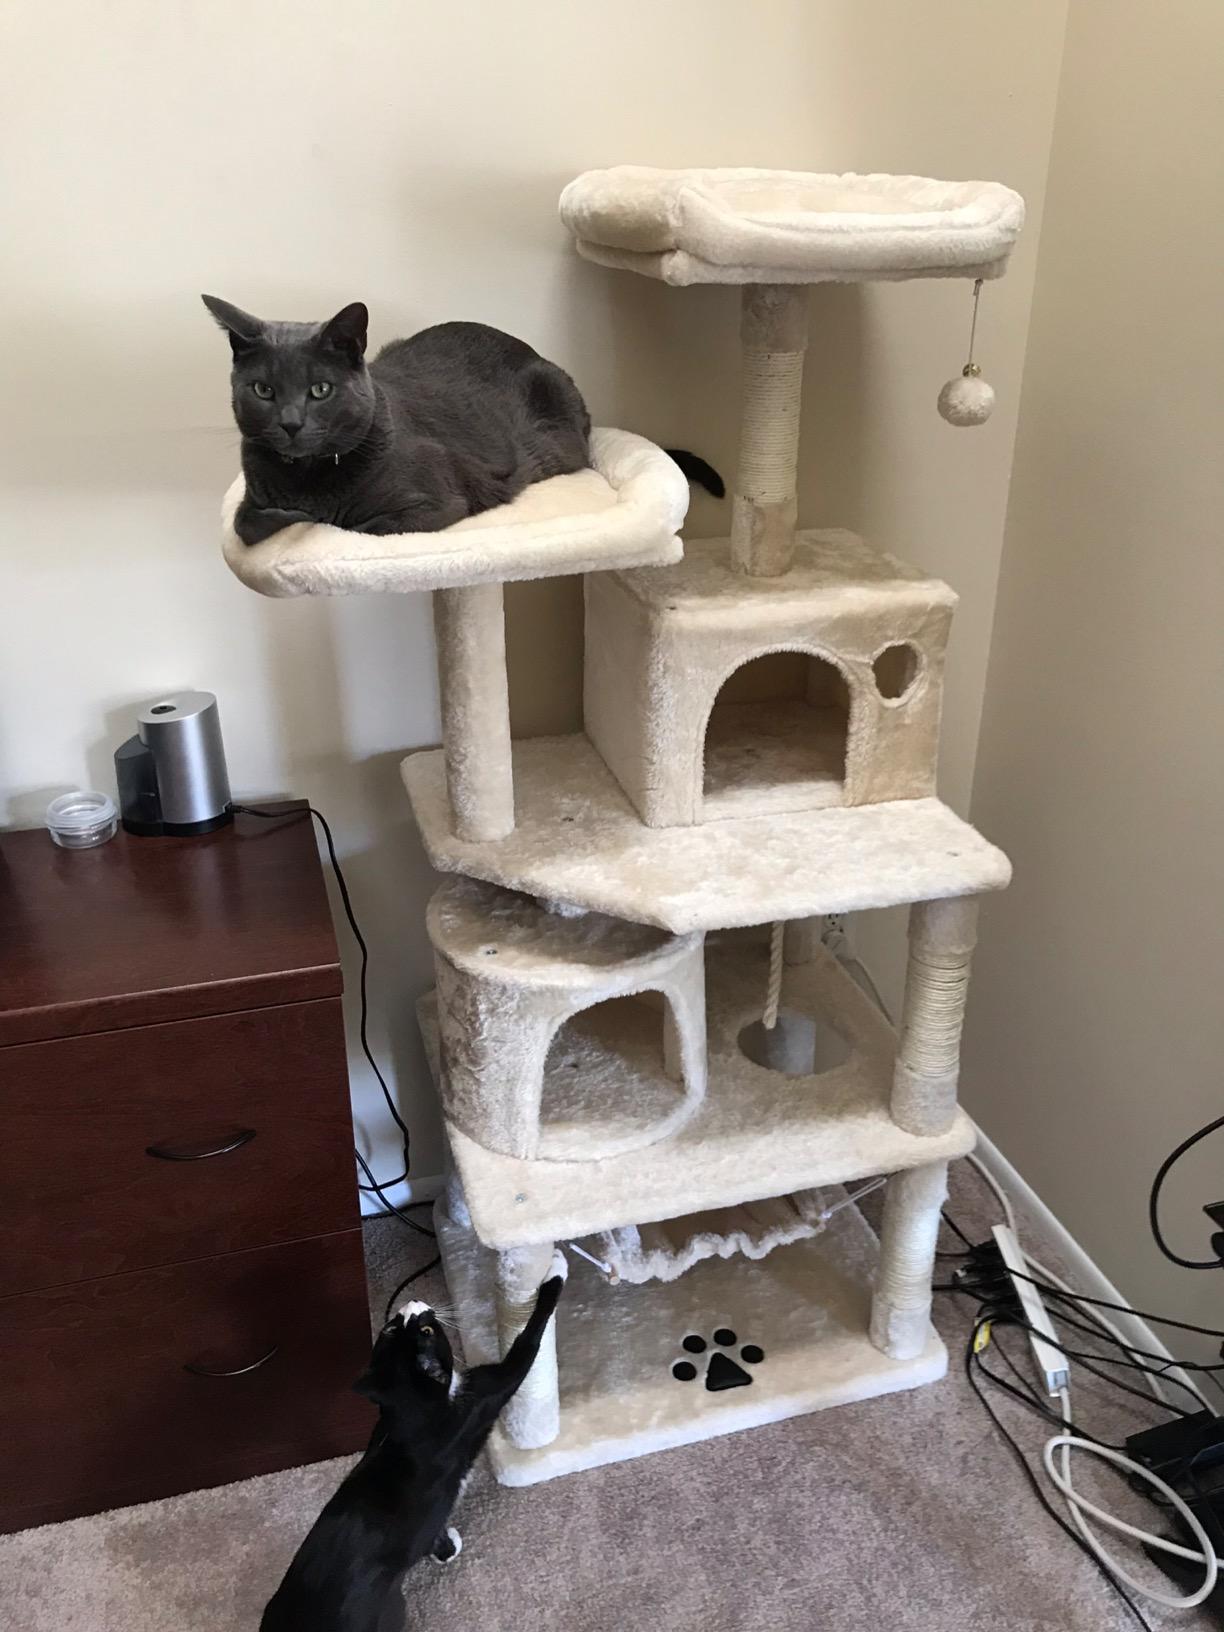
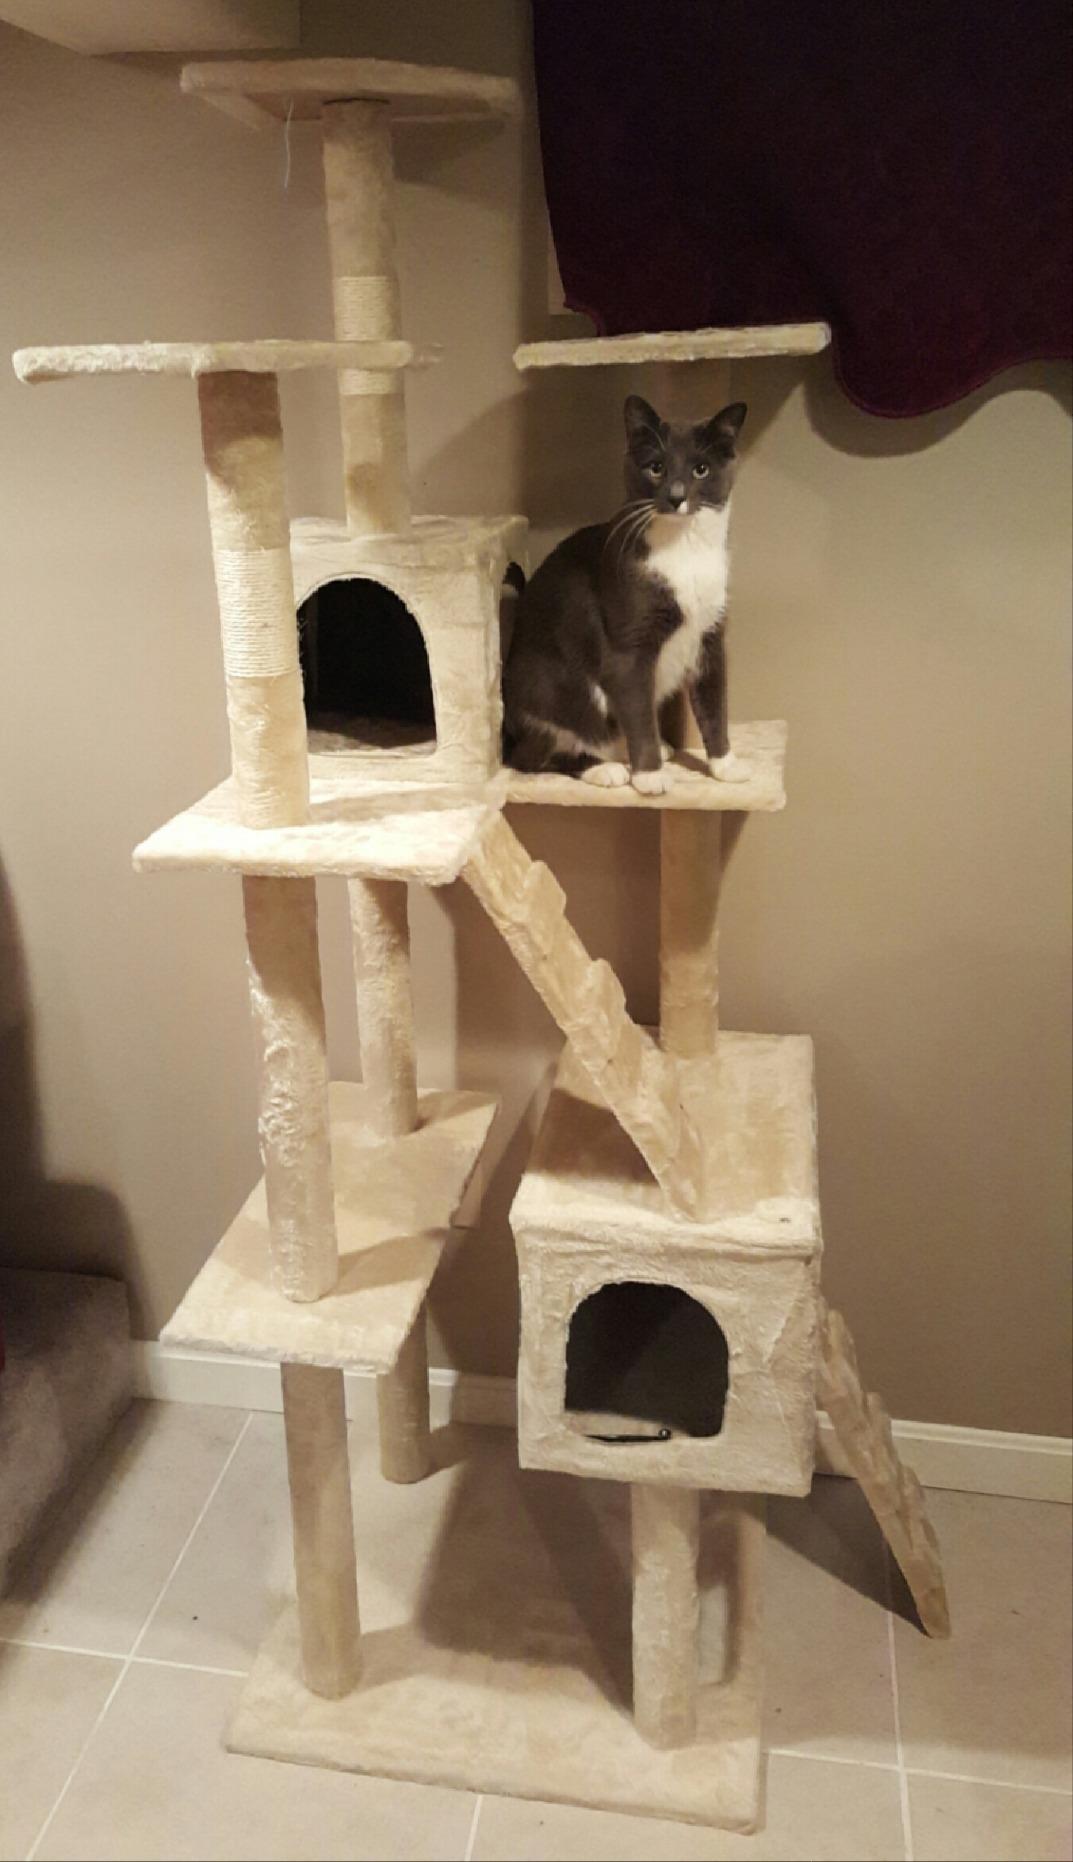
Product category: items_cat tree
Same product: no